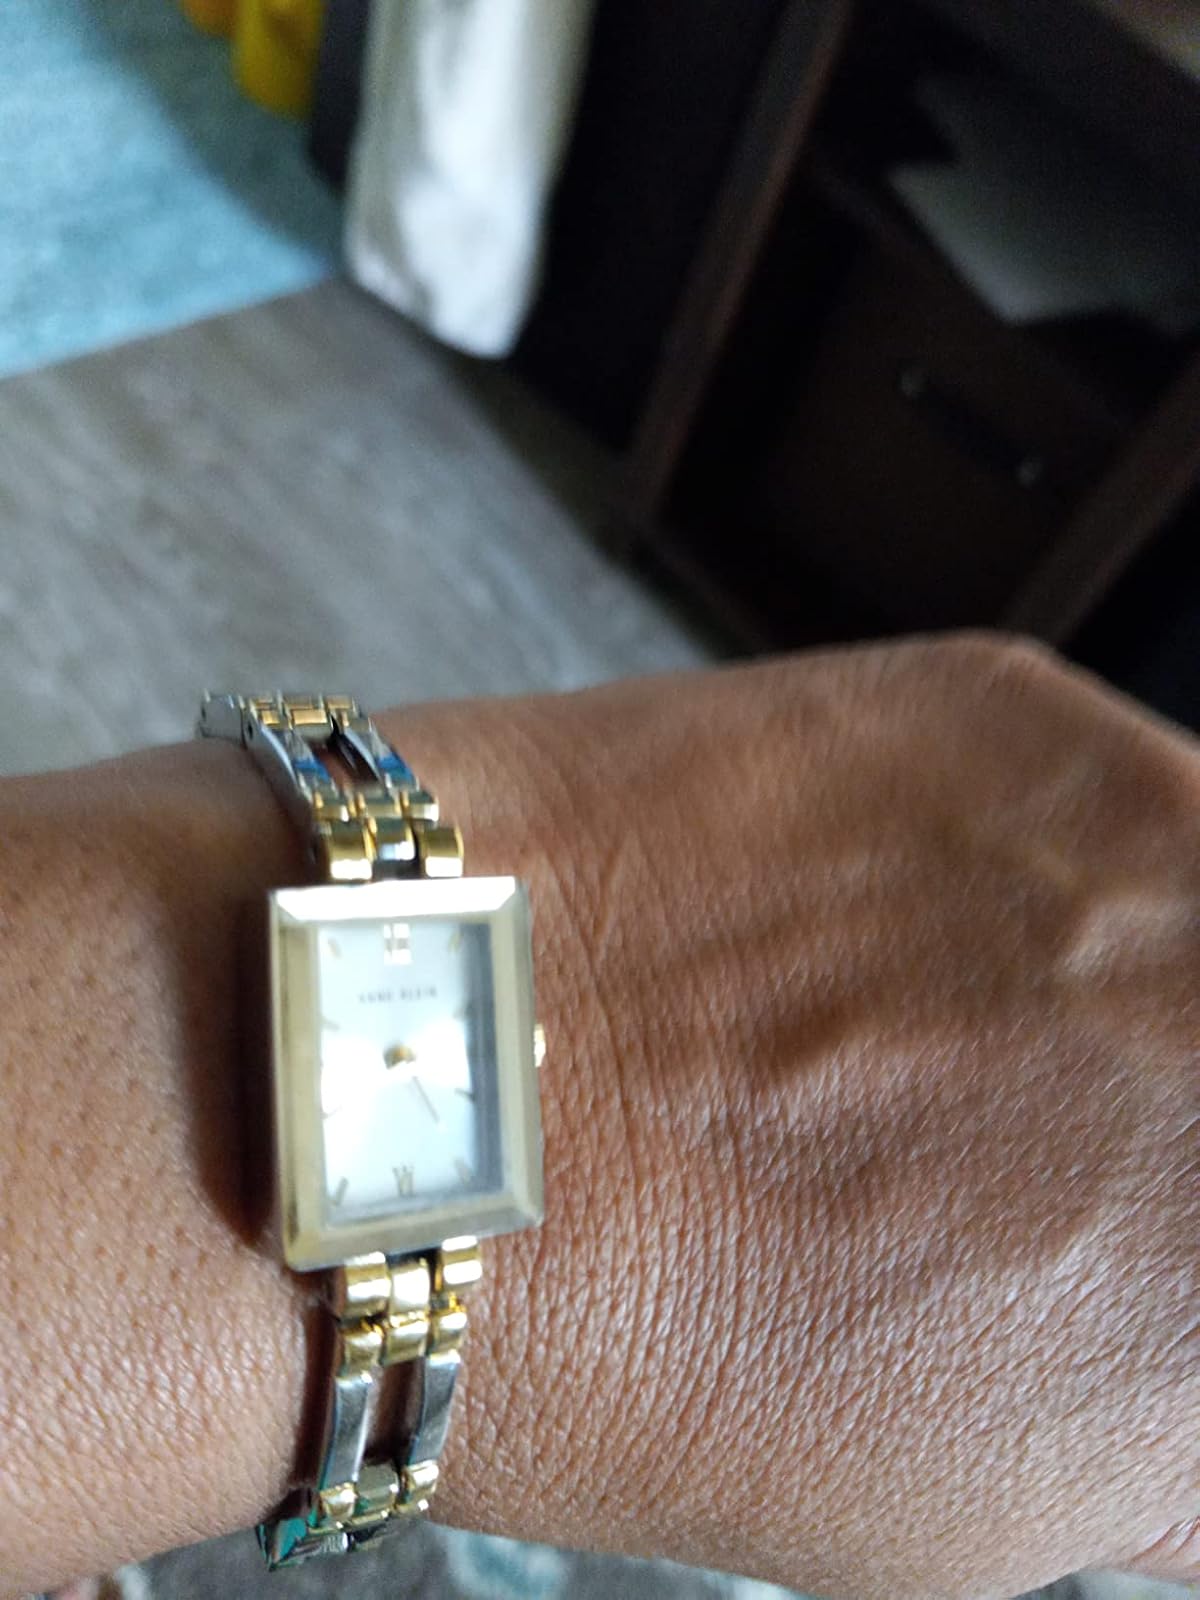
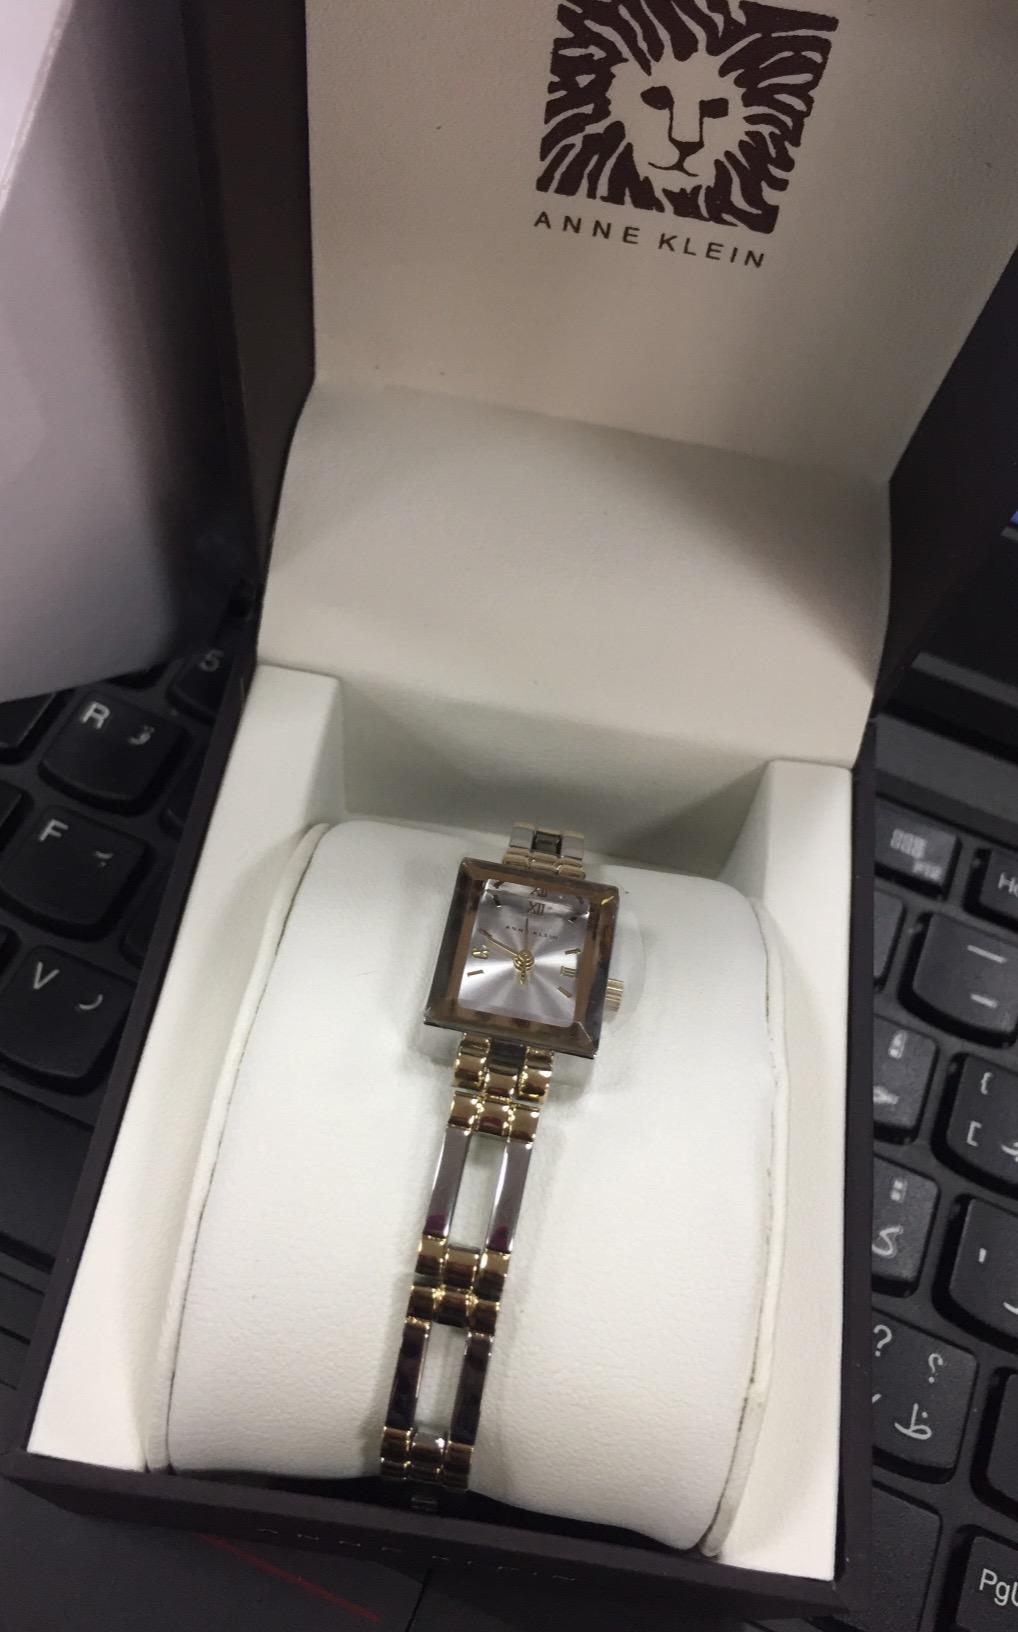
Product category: accessories_watch
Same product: yes